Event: Ecuador Earthquake
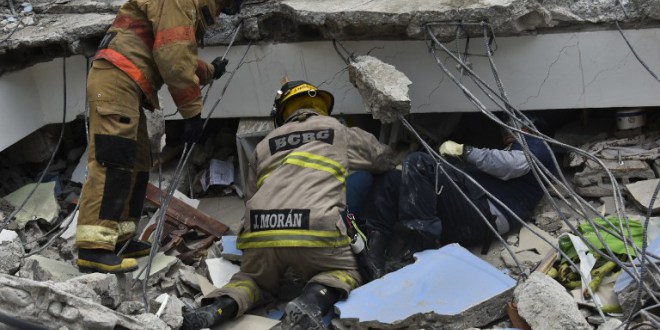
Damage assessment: damage